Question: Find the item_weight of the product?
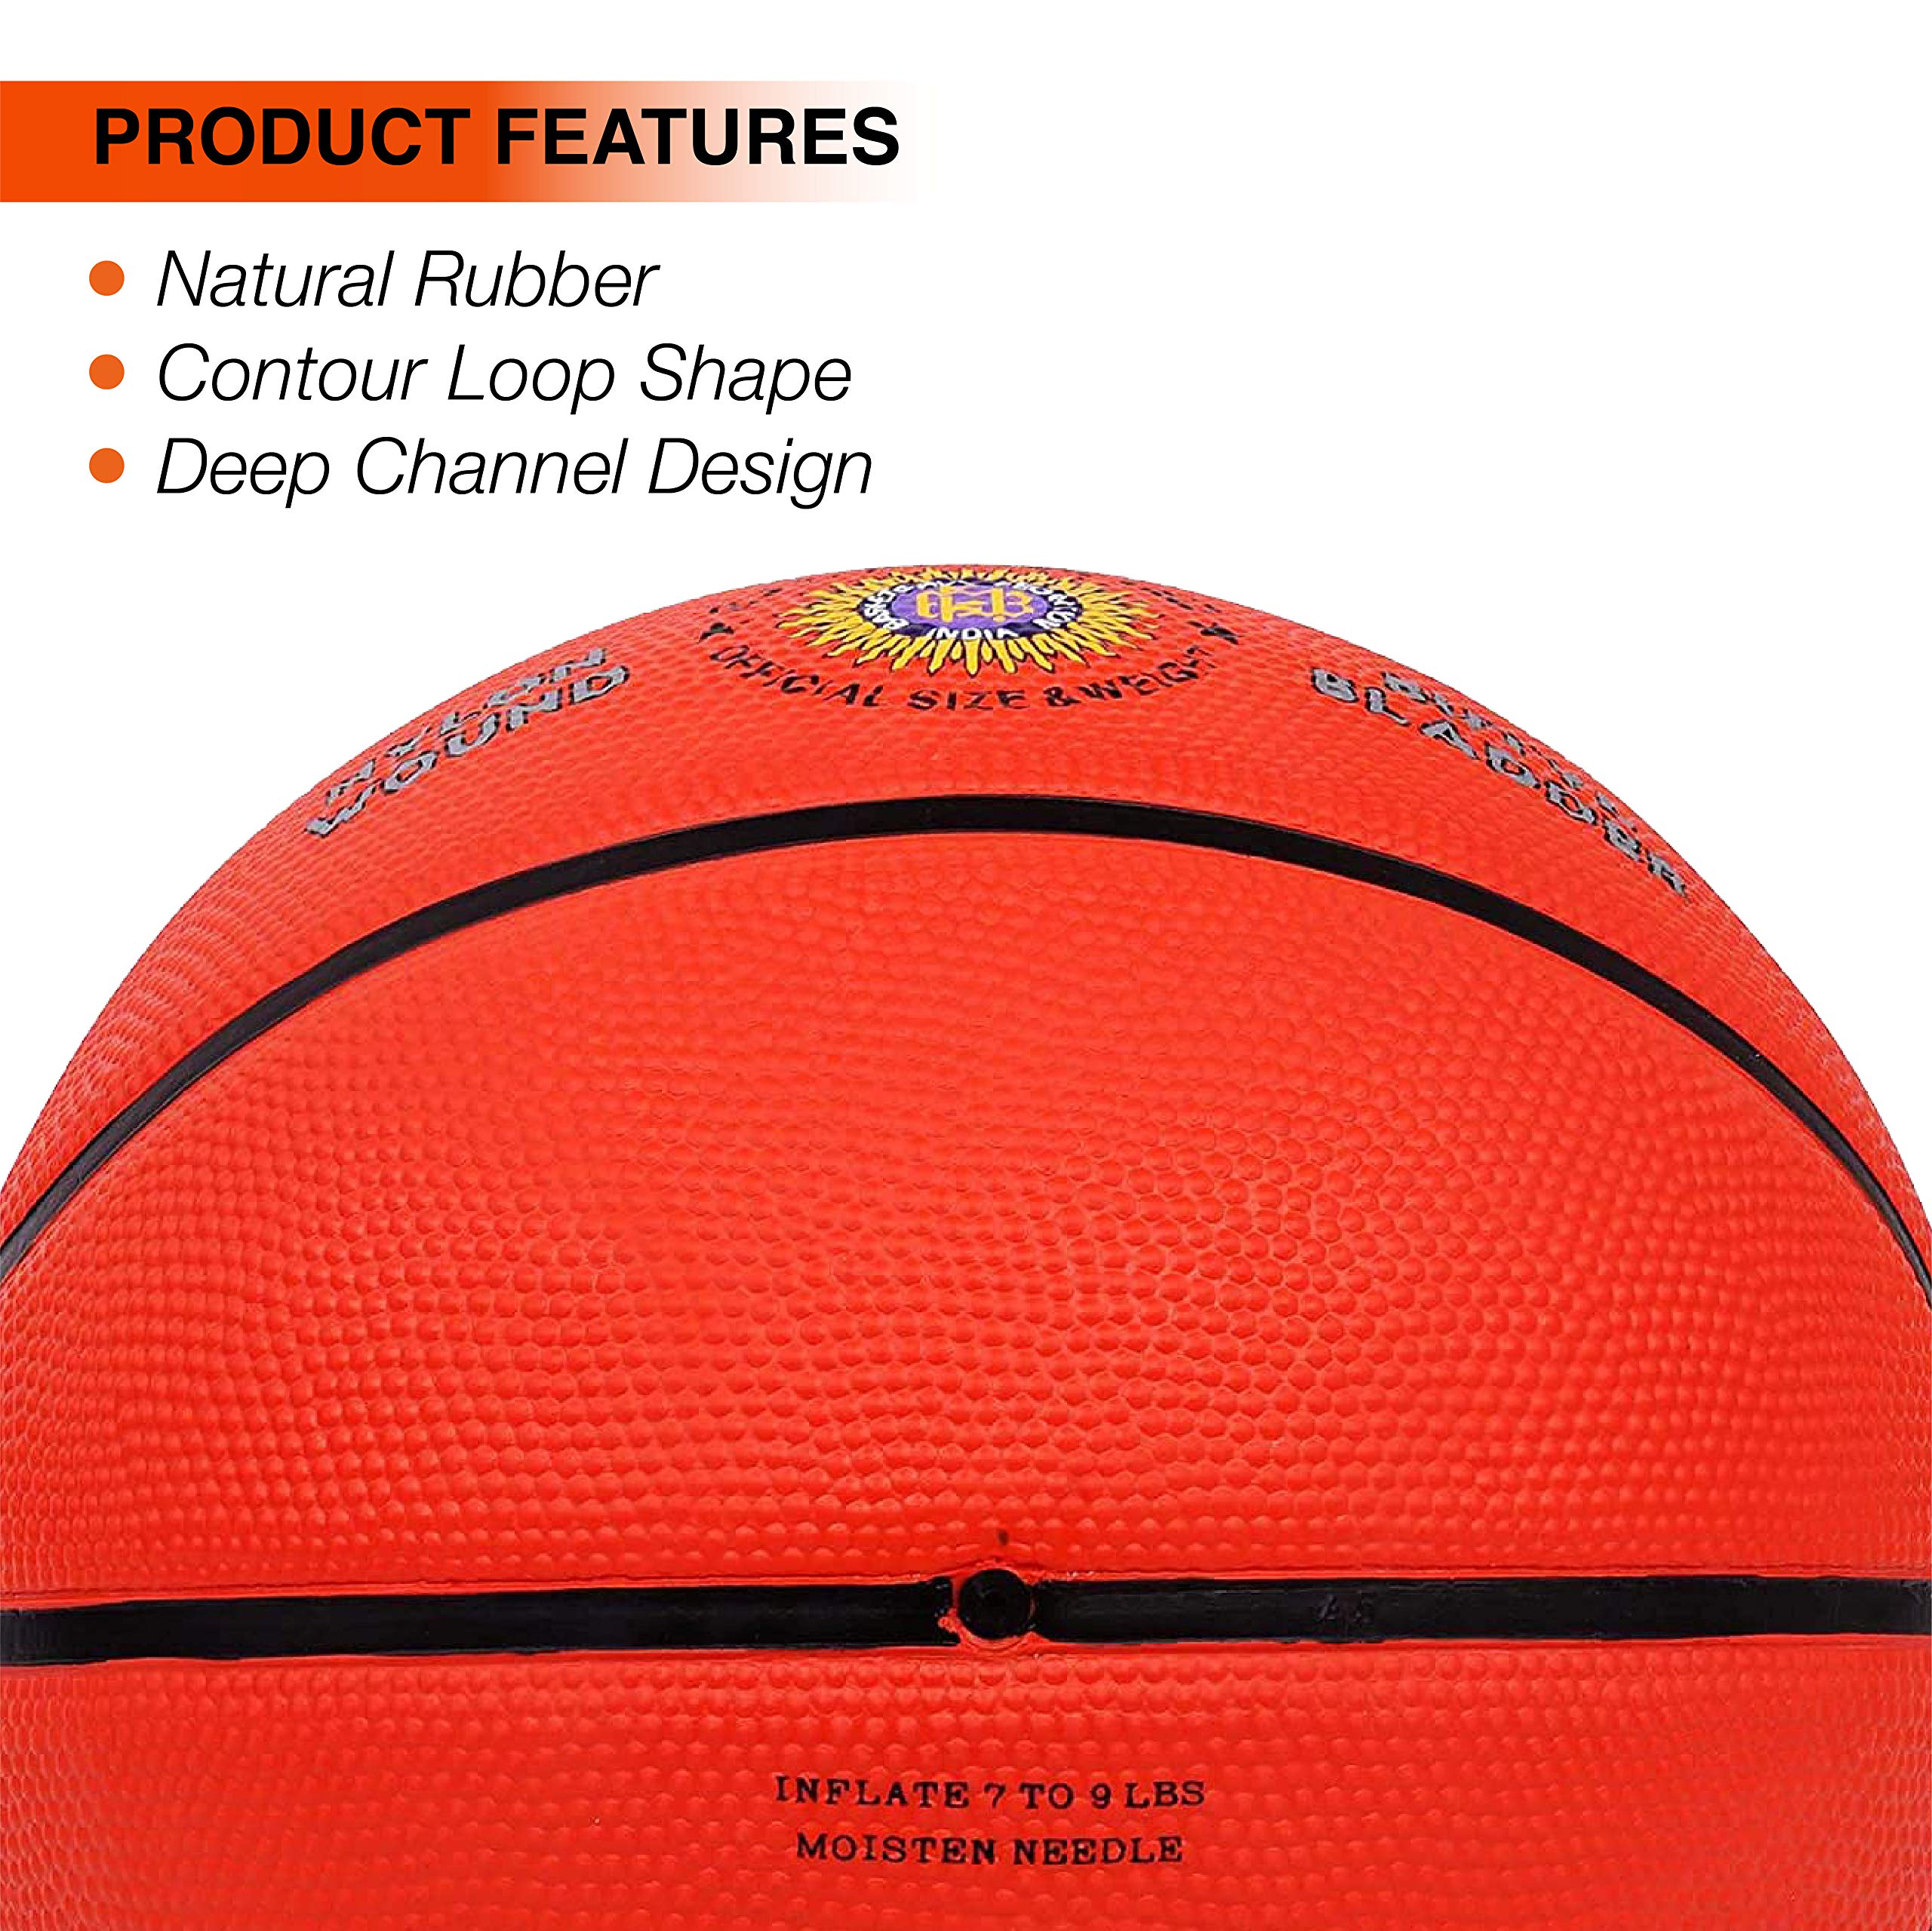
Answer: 9 pound